Djiboutian franc

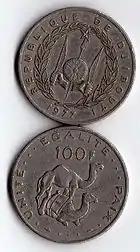
100 Djiboutian francs (1977).

From 1884, when the French Somaliland protectorate was established, the French franc circulated alongside the Indian rupee and the Maria Theresa thaler. These coexisted with 2 francs = 1 rupee and 4.2 francs = 1 Maria Theresa thaler.